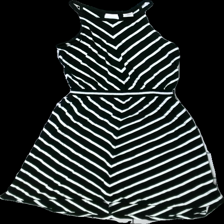
View: front
Type: Dress
Category: Children
Brand: Lindex
Colors: Black, White
Material: 100% Viscose
Pattern: Striped
Cut: Long
Size: 146
Season: All
Damage location: top center
Price range: 50-100
Recommended usage: Reuse